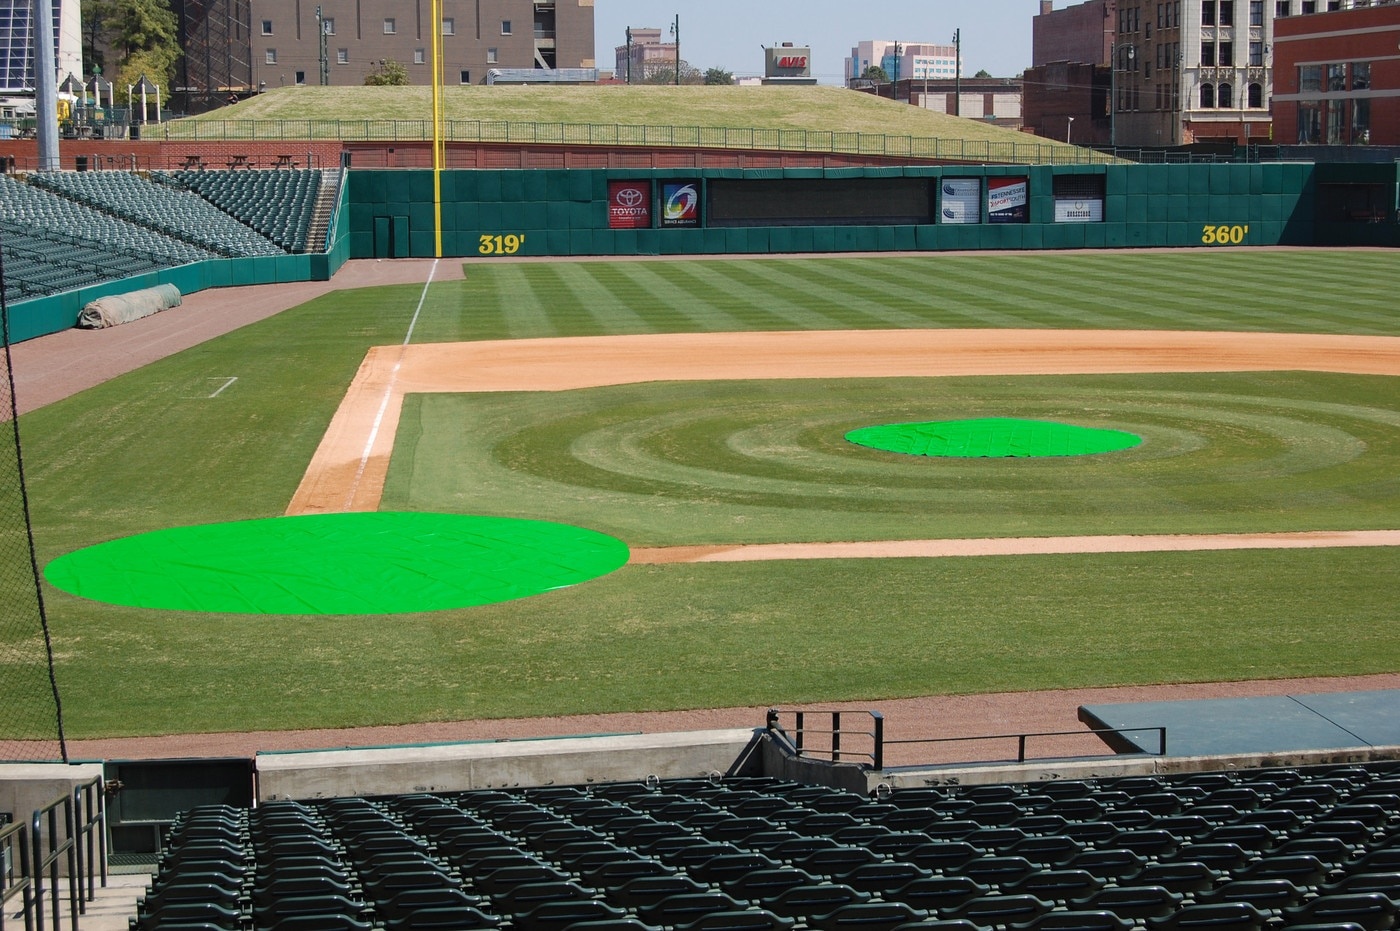
SPOT RAIN COVERS 6OZ POLY - 30' ROUND
All light-duty covers are composed of 6oz woven poly. Grommets are spaced every 3-4' apart around perimeter. Ground stakes included with all covers. Color: Dark Green ships same day. Custom colors available.
Brand: Trigonsports
Category: Sporting Goods > Athletics > Baseball & Softball > Baseball & Softball Protective Gear > Baseball & Softball Batting Helmets